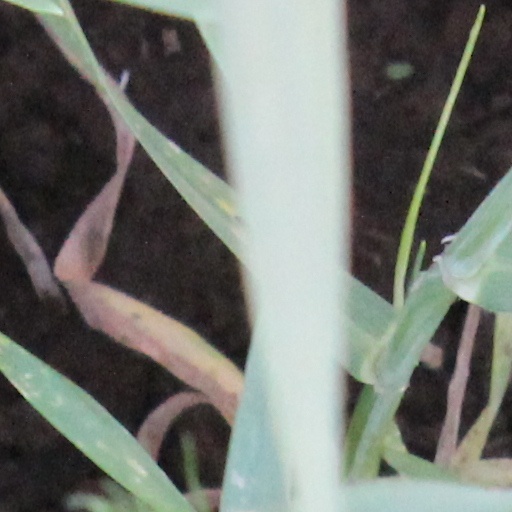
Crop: wheat